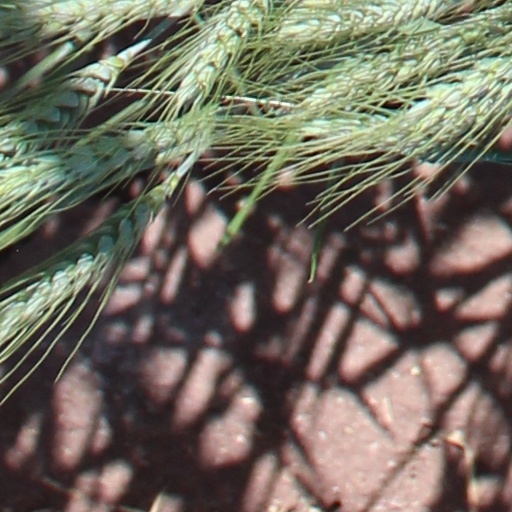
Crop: wheat